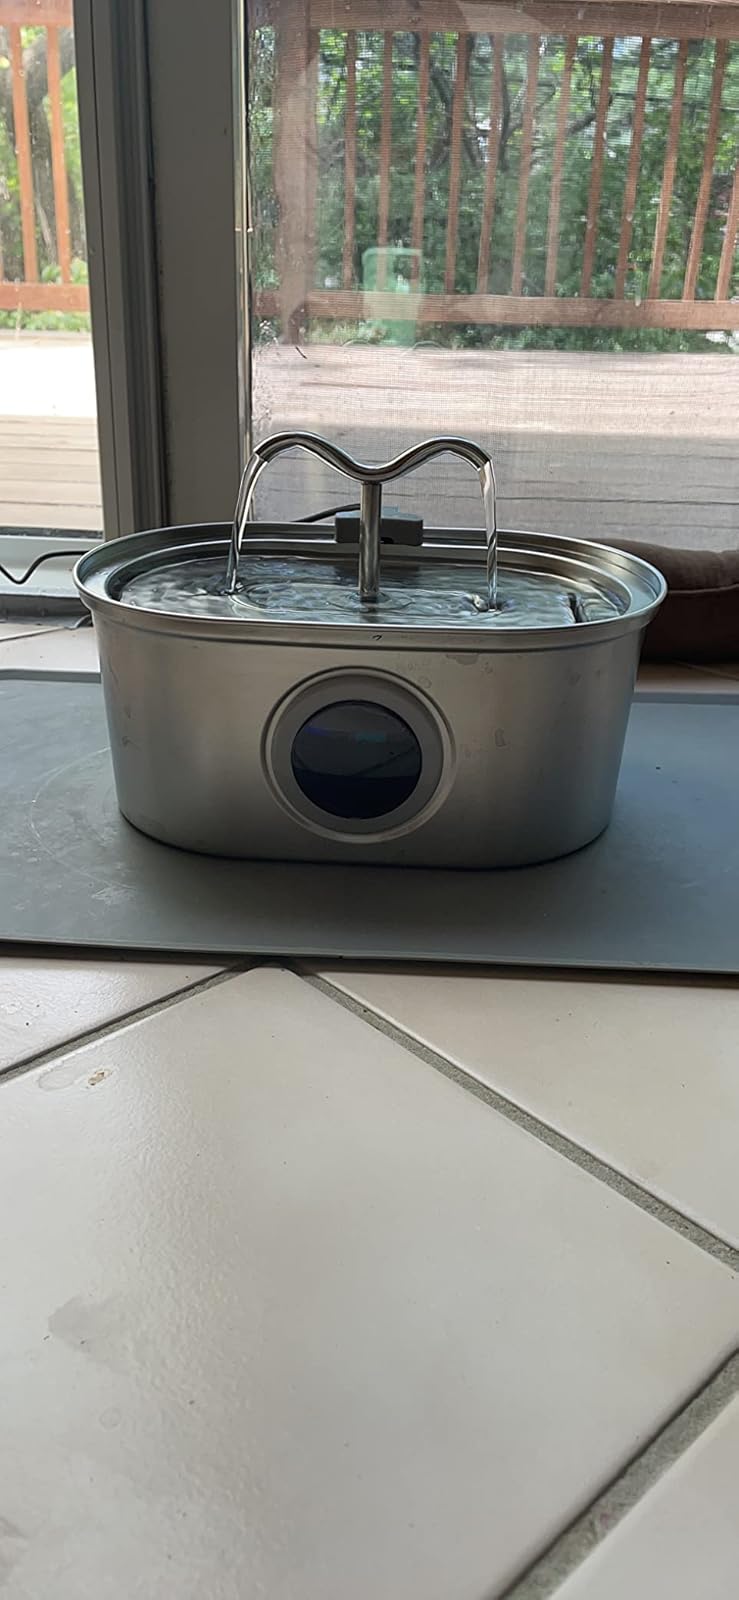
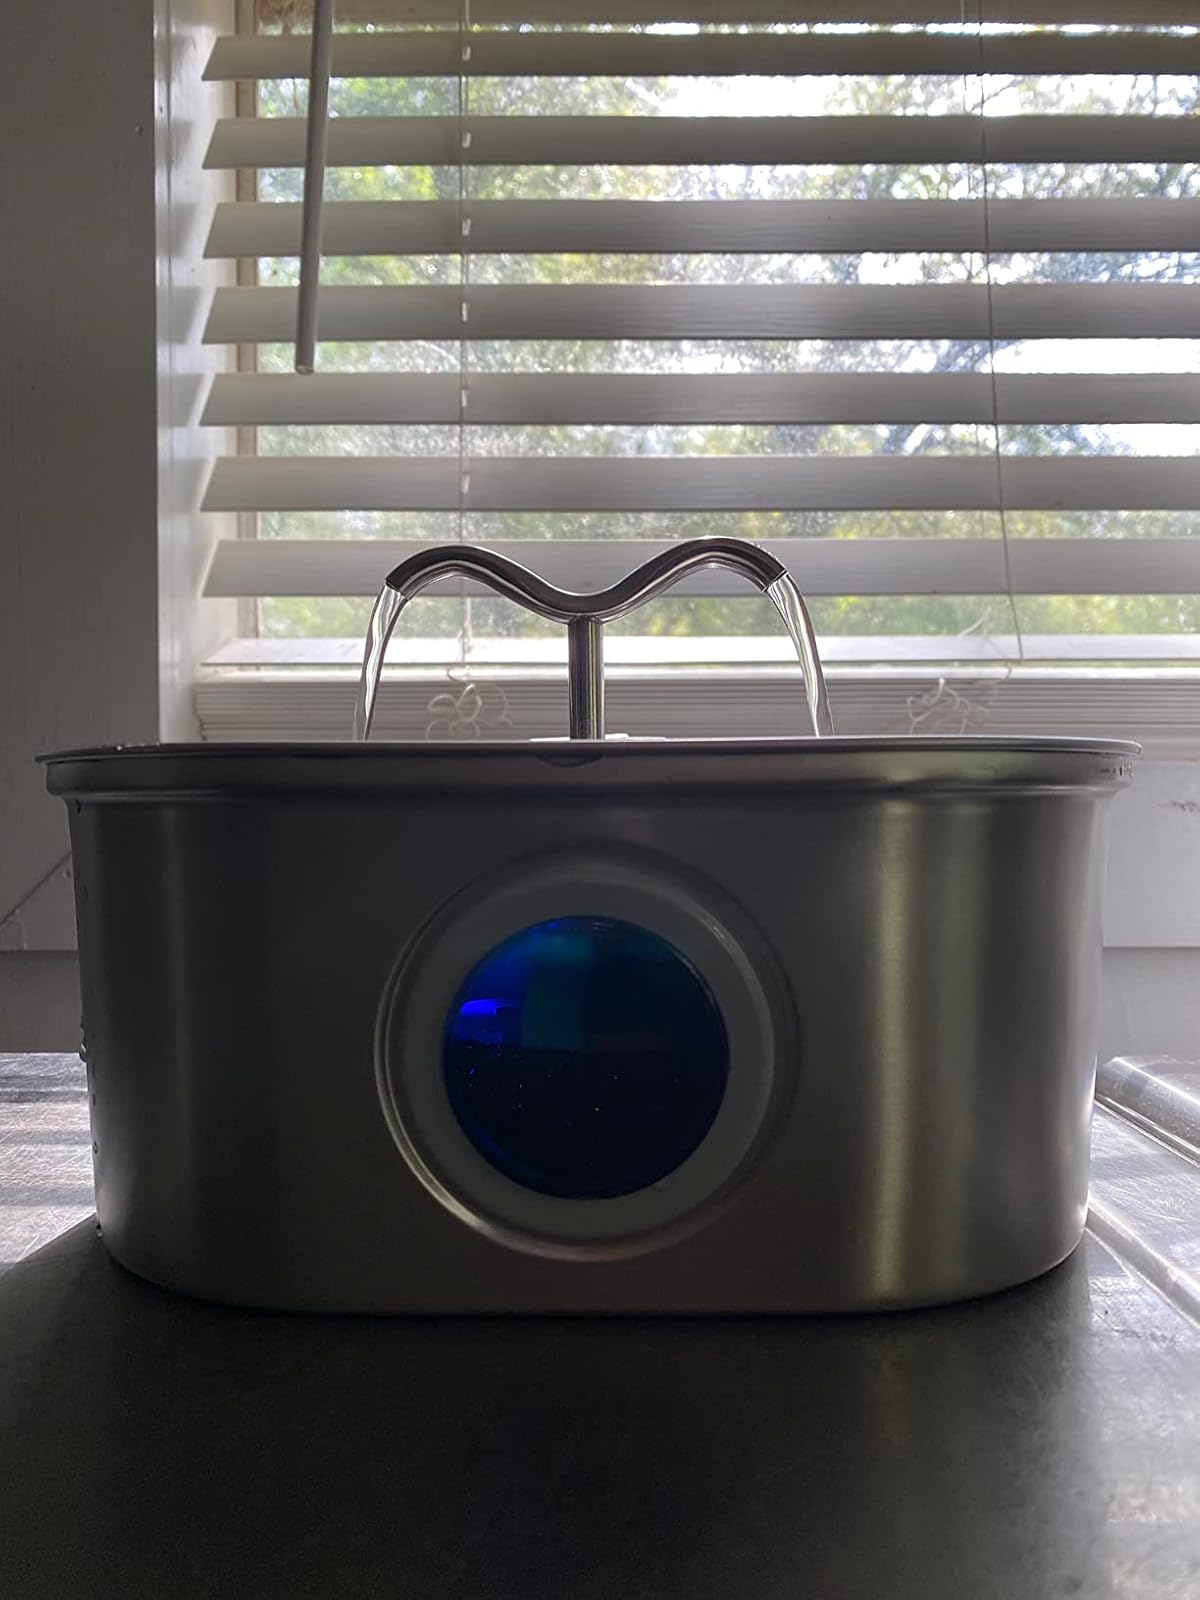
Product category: items_bowl
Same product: yes